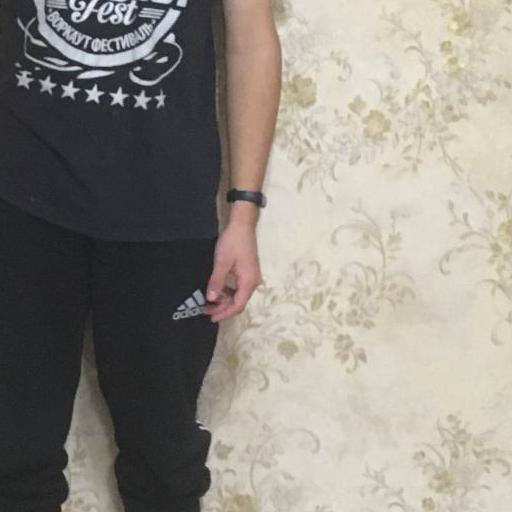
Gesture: no_gesture